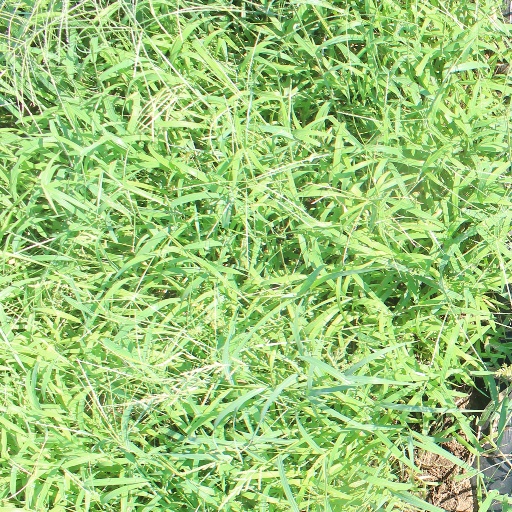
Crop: sorghum